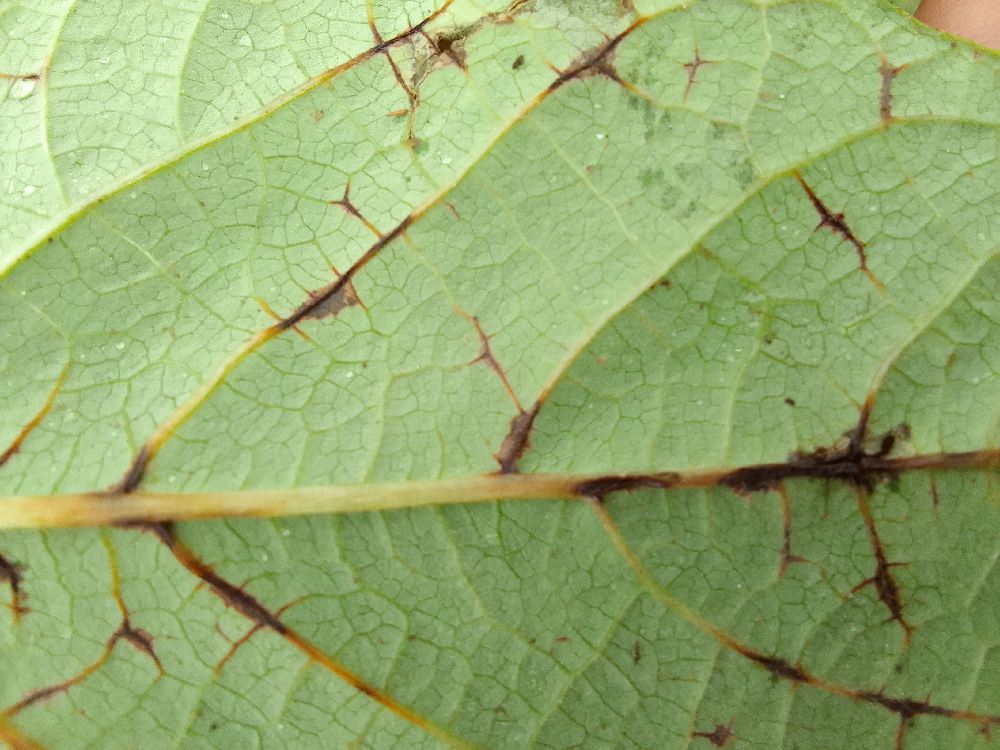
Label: anthracnose